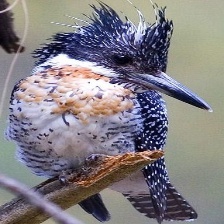
Species: CRESTED KINGFISHER
Scientific name: MEGACERYLE LUGUBRIS